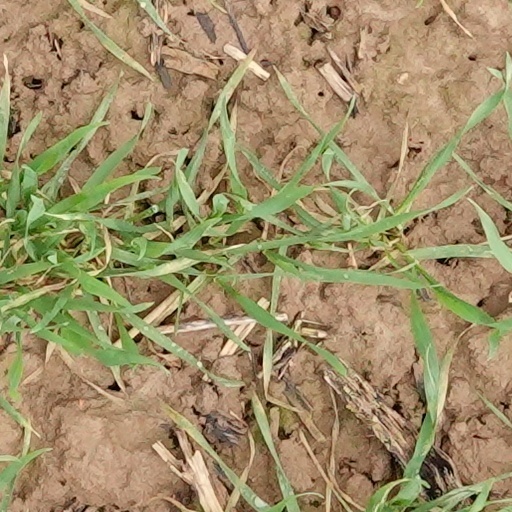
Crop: wheat